Bernat Calbó

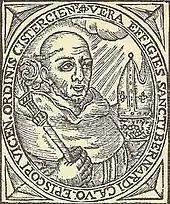
Bernat Calbó

Bernat Calbó (or Calvó) ("c". 1180 – 26 October 1243), sometimes called Bernard of Calvo, was a Catalan jurist, bureaucrat, monk, bishop, and soldier.